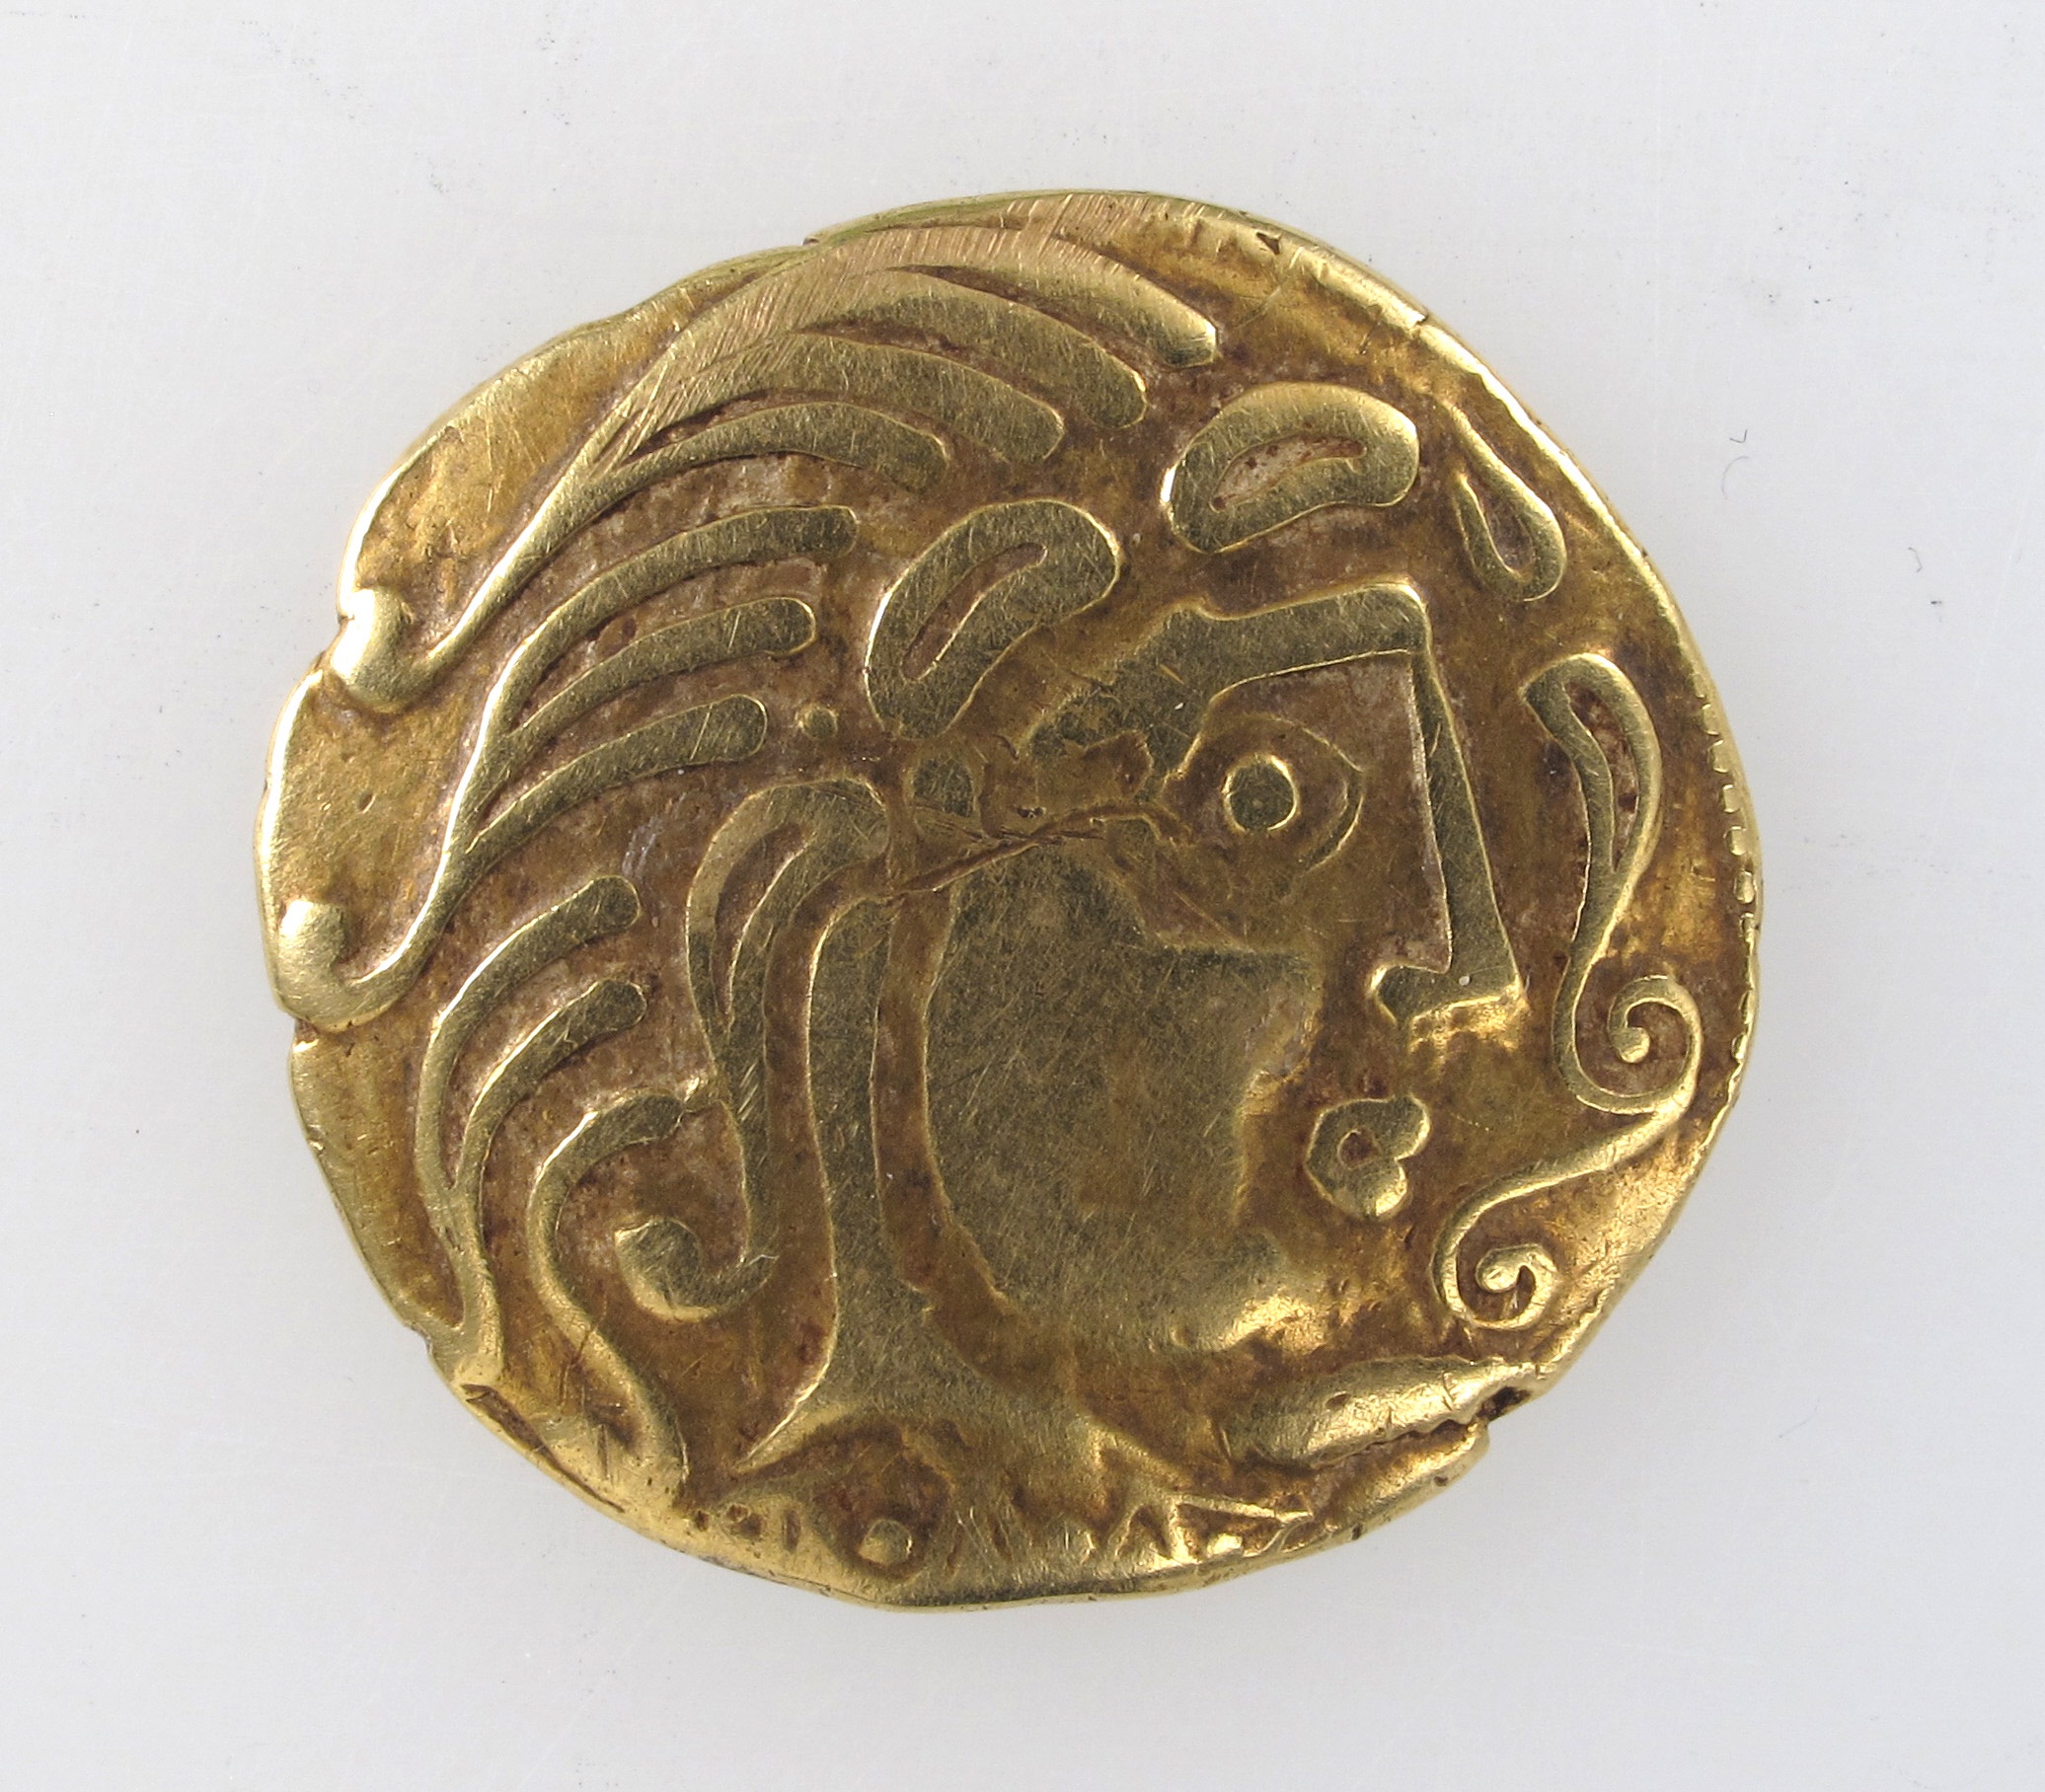
gold, coin, gold coin, greek, money, gold coins, rich, sign, financial, metal, symbol, treasure, golden